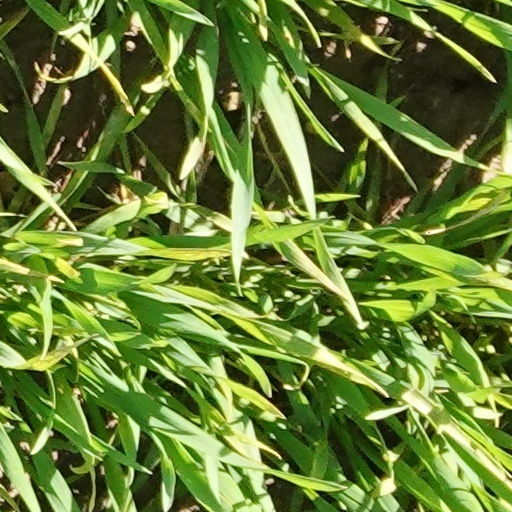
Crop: wheat